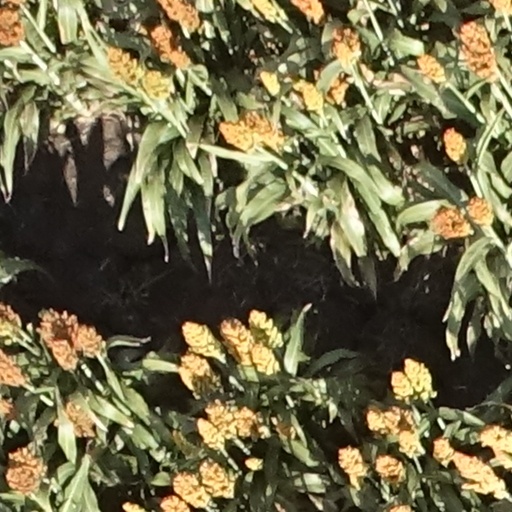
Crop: sorghum